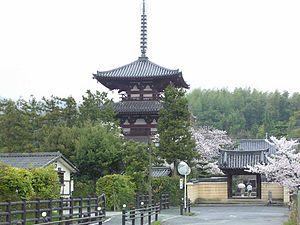
Hōrin-ji, ou Mii-dera est un temple bouddhiste situé à Mii, Ikaruga, dans la préfecture de Nara au Japon. Le préfixe honoraire du temple est sangō Myōken-san. Hōrin-ji se trouve à environ un kilomètre au nord du tō-in de Hōryū-ji.